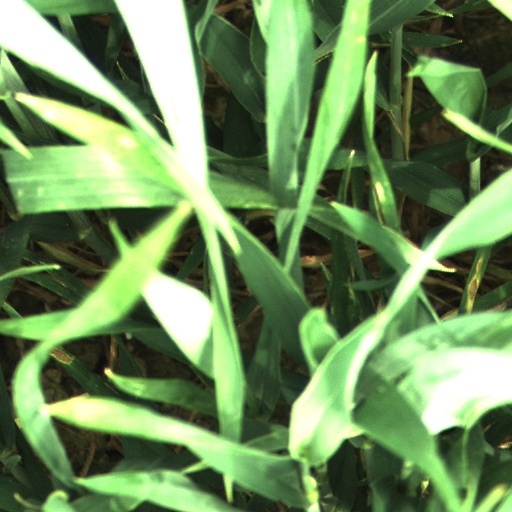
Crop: wheat